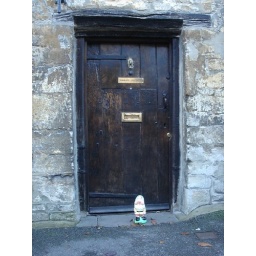
Dwarf in front of the door of a hobbit's house